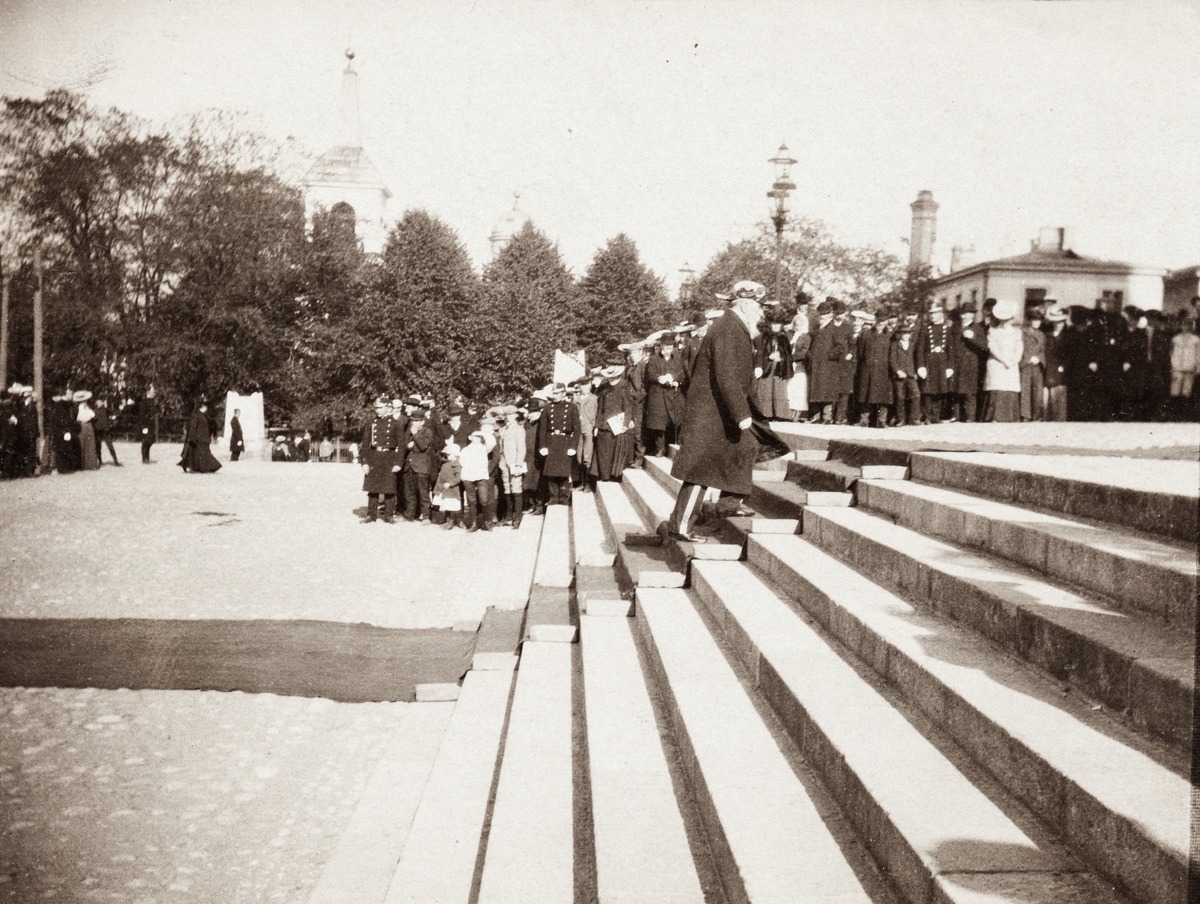
Viimeisten säätyvaltiopäivien päättäjäiset
The last estates of Finland
sisällön kuvaus: Senaatin varapuheenjohtaja senaattori Leo Mechelin matkalla kirkkoon Suomen viimeisten säätyvaltionpäivien päätteeksi.  Kuvannut Unto Hiitonen. content description: Senate's vice speaker senator Leo Mechelin is walking to a church as end of the Finland's the last estates. Photo by Unto Hiitonen.
Vuosi: 1906
Paikka: Suomi, Suomi, Helsinki
Aiheet: Mechelin, Leo; historia; säätyvaltiopäivät; senaattorit; history; assembly of the representatives of the estates; senators; ståndsriksdag; senatorer